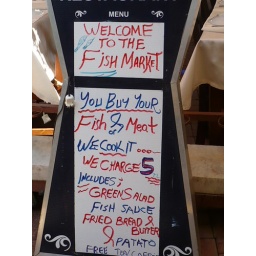
The fish market is located in the centre of the town and it does exactly what it says on the tin.